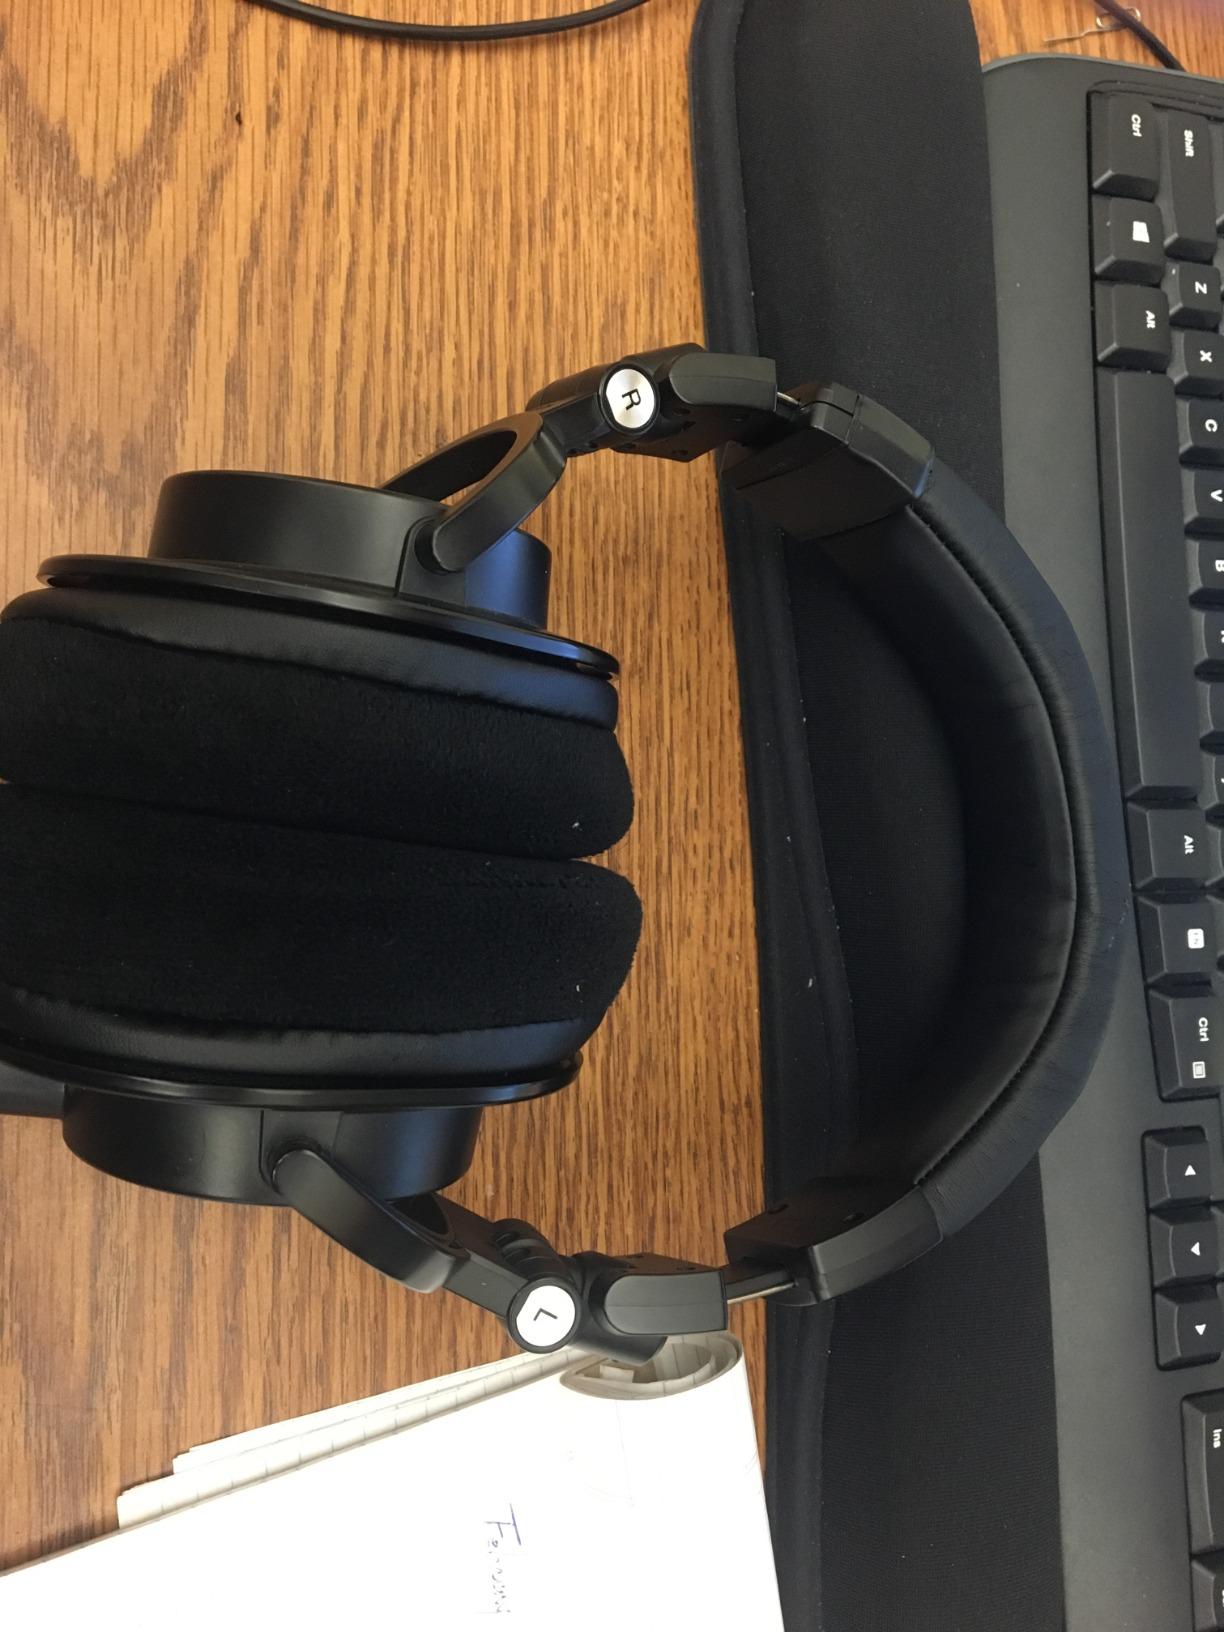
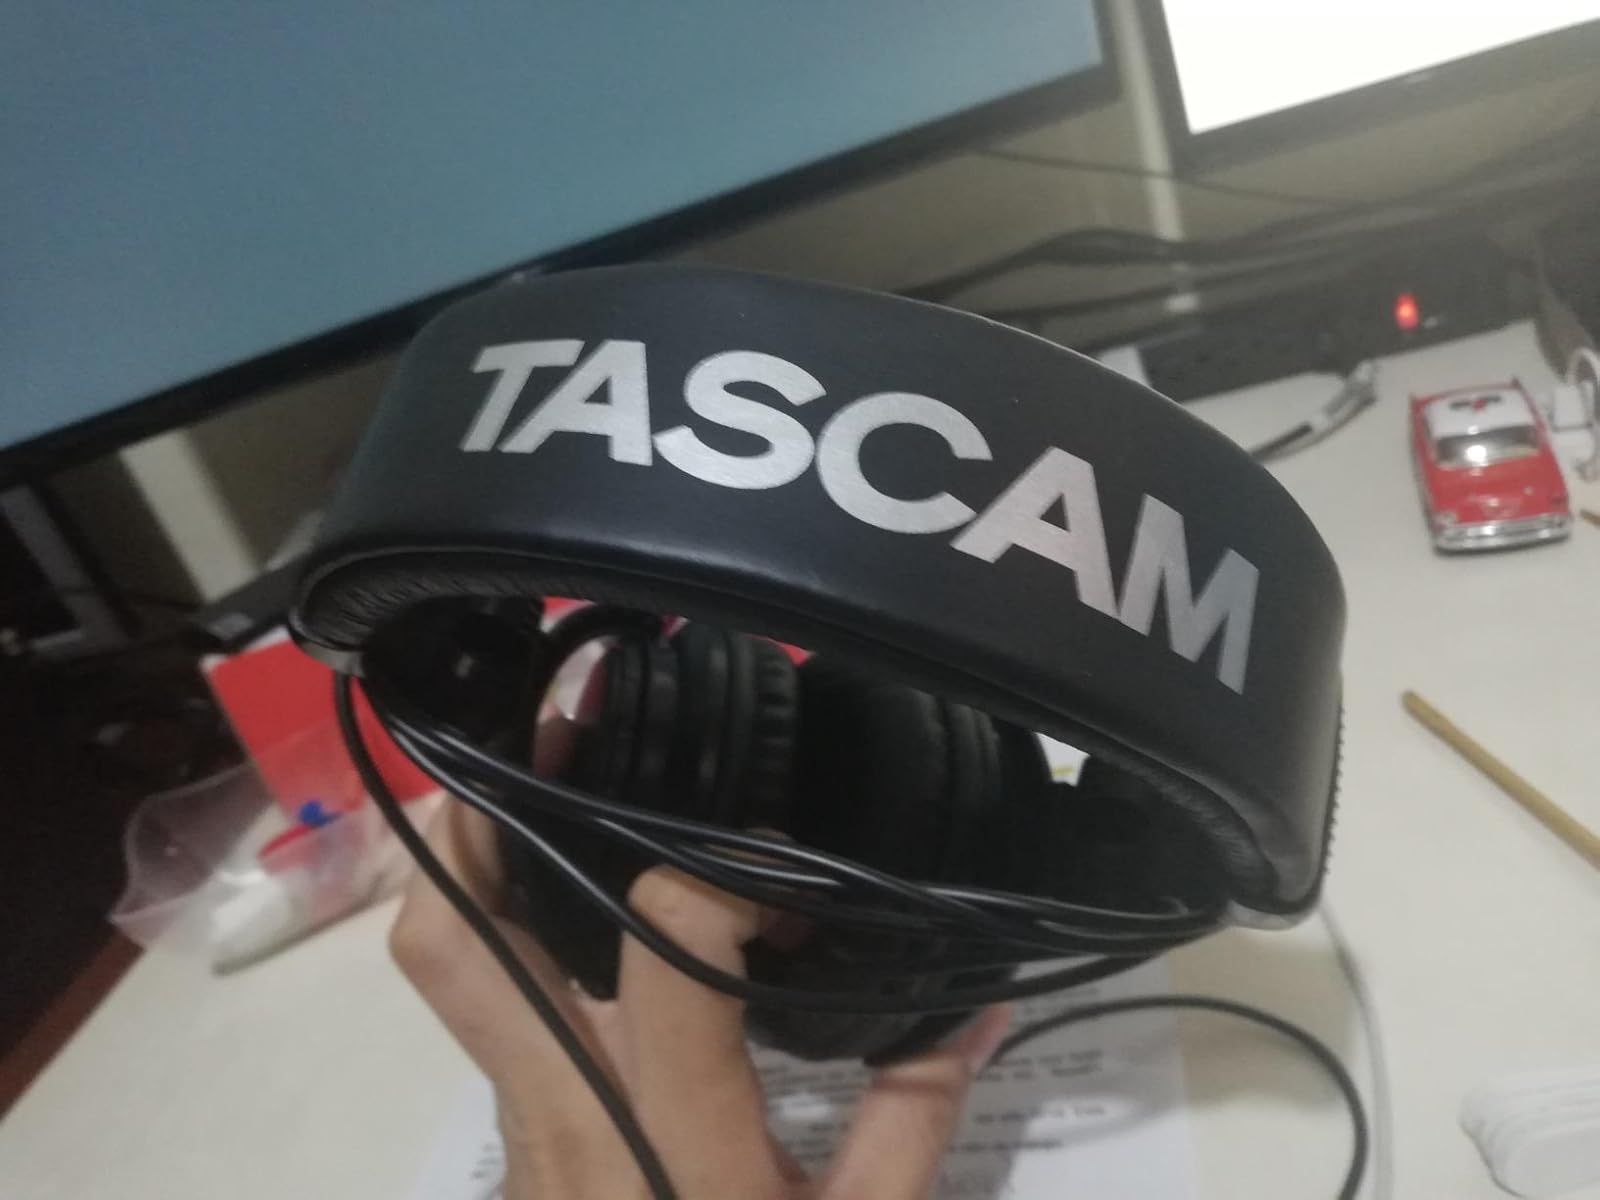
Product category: headphones
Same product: no